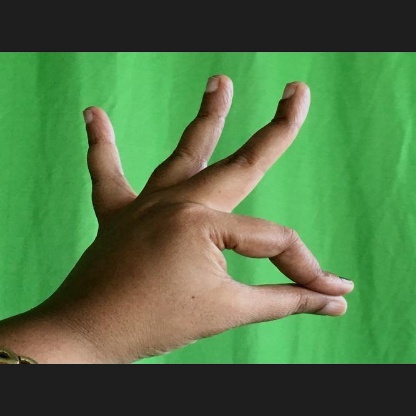
Mudra: Hamsasyam